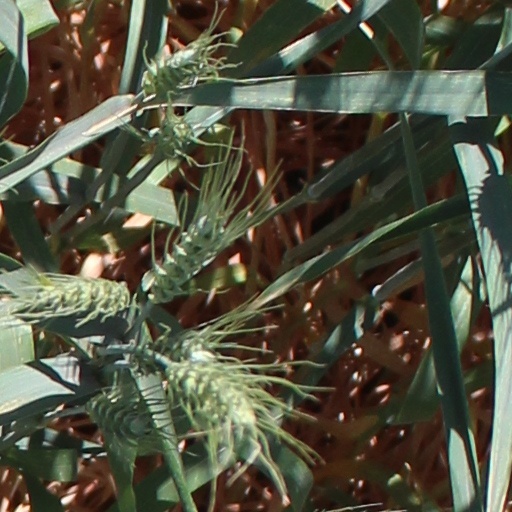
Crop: wheat